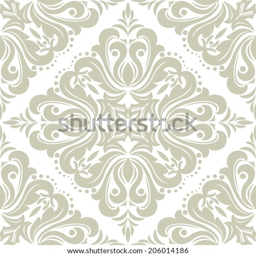
wallpaper in the style of art period .